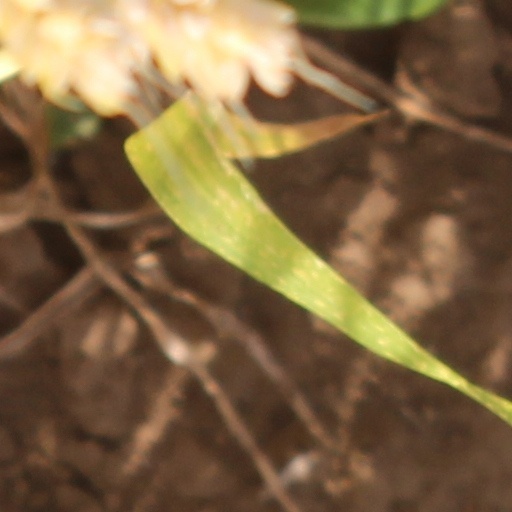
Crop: wheat